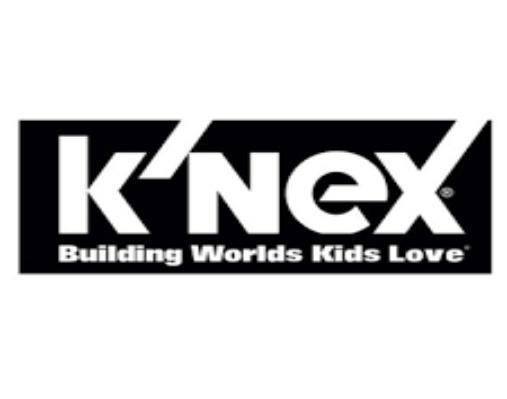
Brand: k'nex
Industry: Electronic